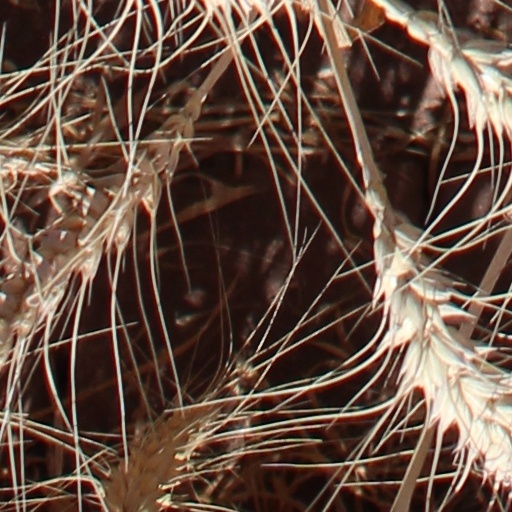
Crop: wheat